Antonin Raymond

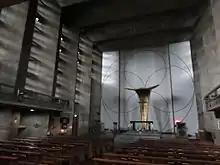
Interior of St. Anselm's Church, Tokyo (1954)

Born in 1889 in Cannes to Swiss-French parents, Noémi moved to New York in 1900, and later studied Fine Art and Philosophy at Columbia Teachers College. Here, she was influenced by the painter and educator Arthur Wesley Dow. During Raymond's period of training as a painter, Noémi supported them both by doing graphic work for publications like the New York Sun and New York Herald Tribune. When they both moved to Taliesin she became interested in 3D design. She also polished her knowledge of Japanese crafts, becoming a broker for clients such as Rudolph Schindler's wife, Pauline Gibling.